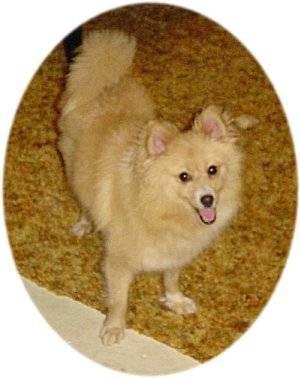
dog